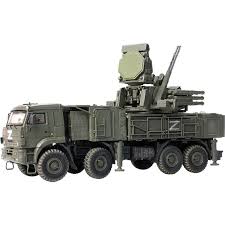
Label: Pantsir-S1